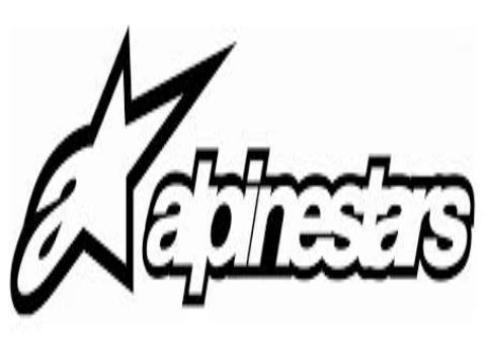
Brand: alpinestars-2
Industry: Clothes